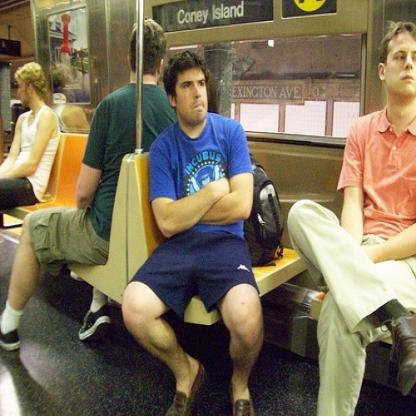
Scene: Indoor